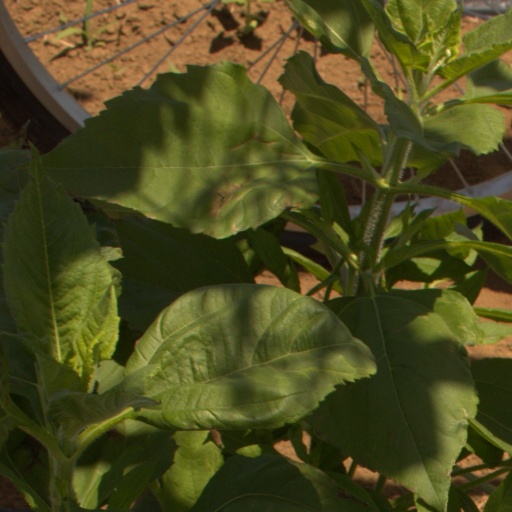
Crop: Jerusalem artichoke